Aid climbing

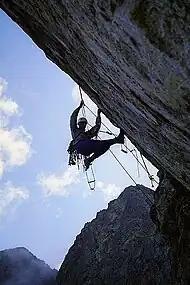
Aid climber using aiders (or ladders) on an overhanging climbing route

Aid climbing is a form of rock climbing that uses mechanical devices and equipment, such as aiders (also called 'ladders'), to assist in generating upward momentum. Aid climbing is contrasted with free climbing (in both its traditional or sport free-climbing formats), which can only use mechanical equipment for climbing protection, but not to assist in any upward momentum. Aid climbing can involve hammering in permanent pitons and bolts, into which the aiders are clipped, but there is also 'clean aid climbing' which avoids any hammering and only uses temporary removable placements such as spring-loaded camming devices.